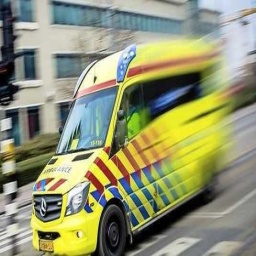
Label: ambulance